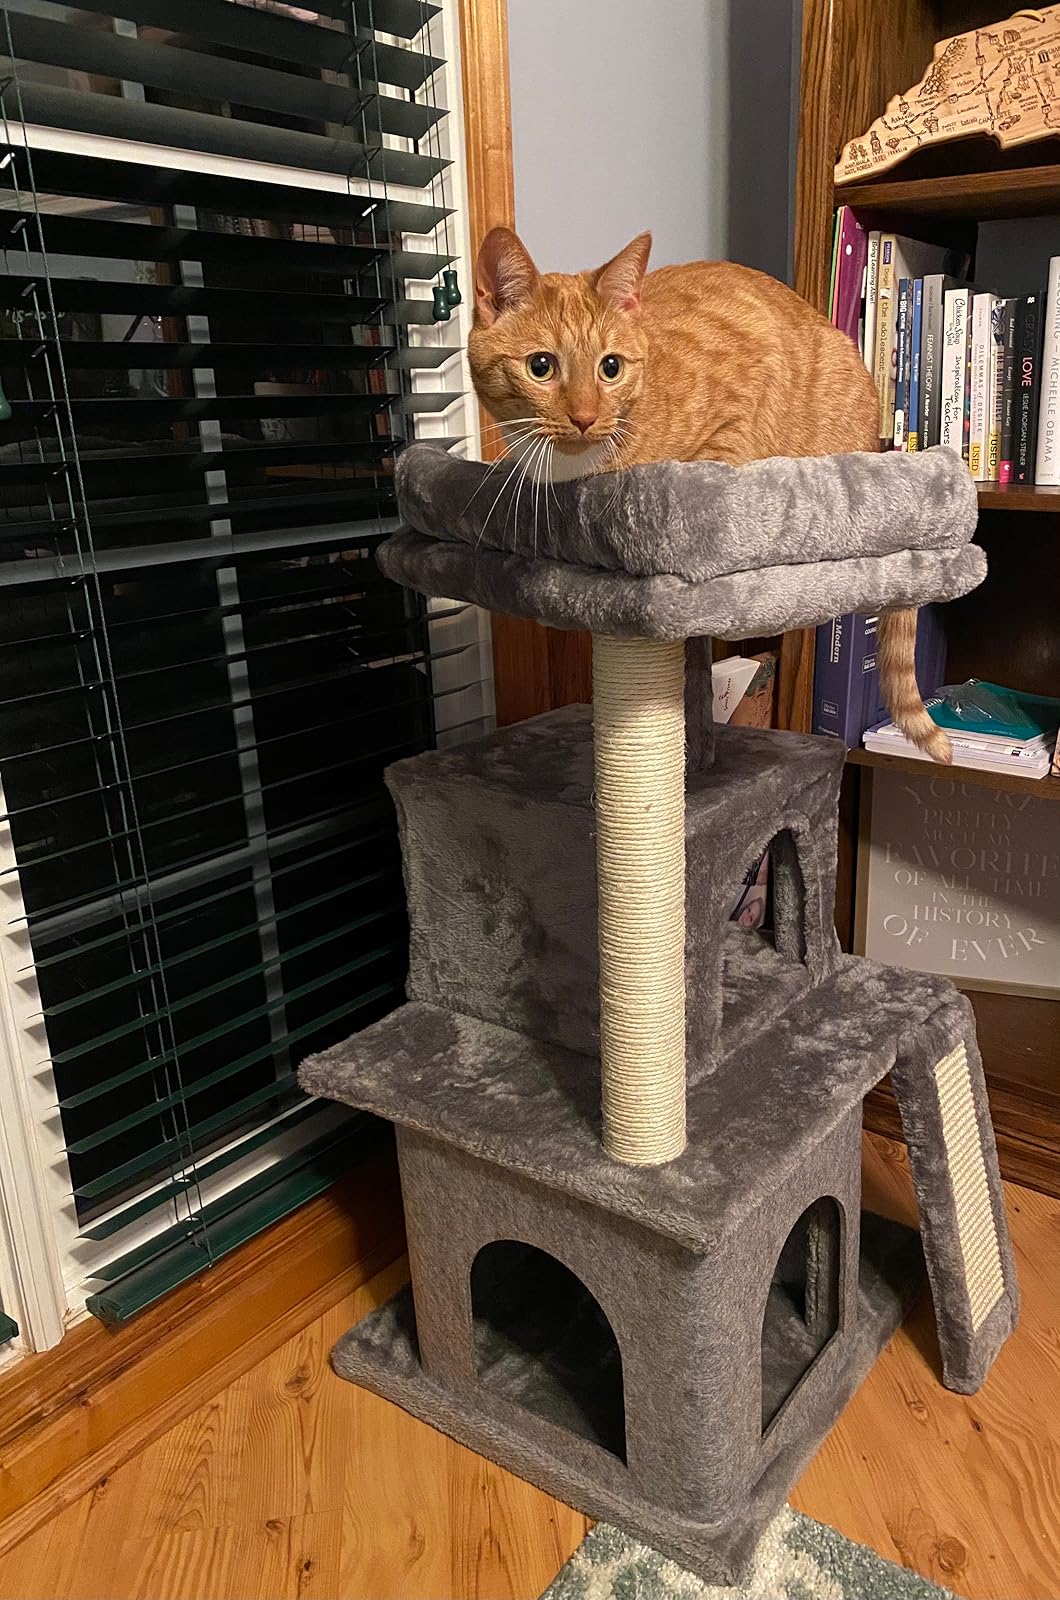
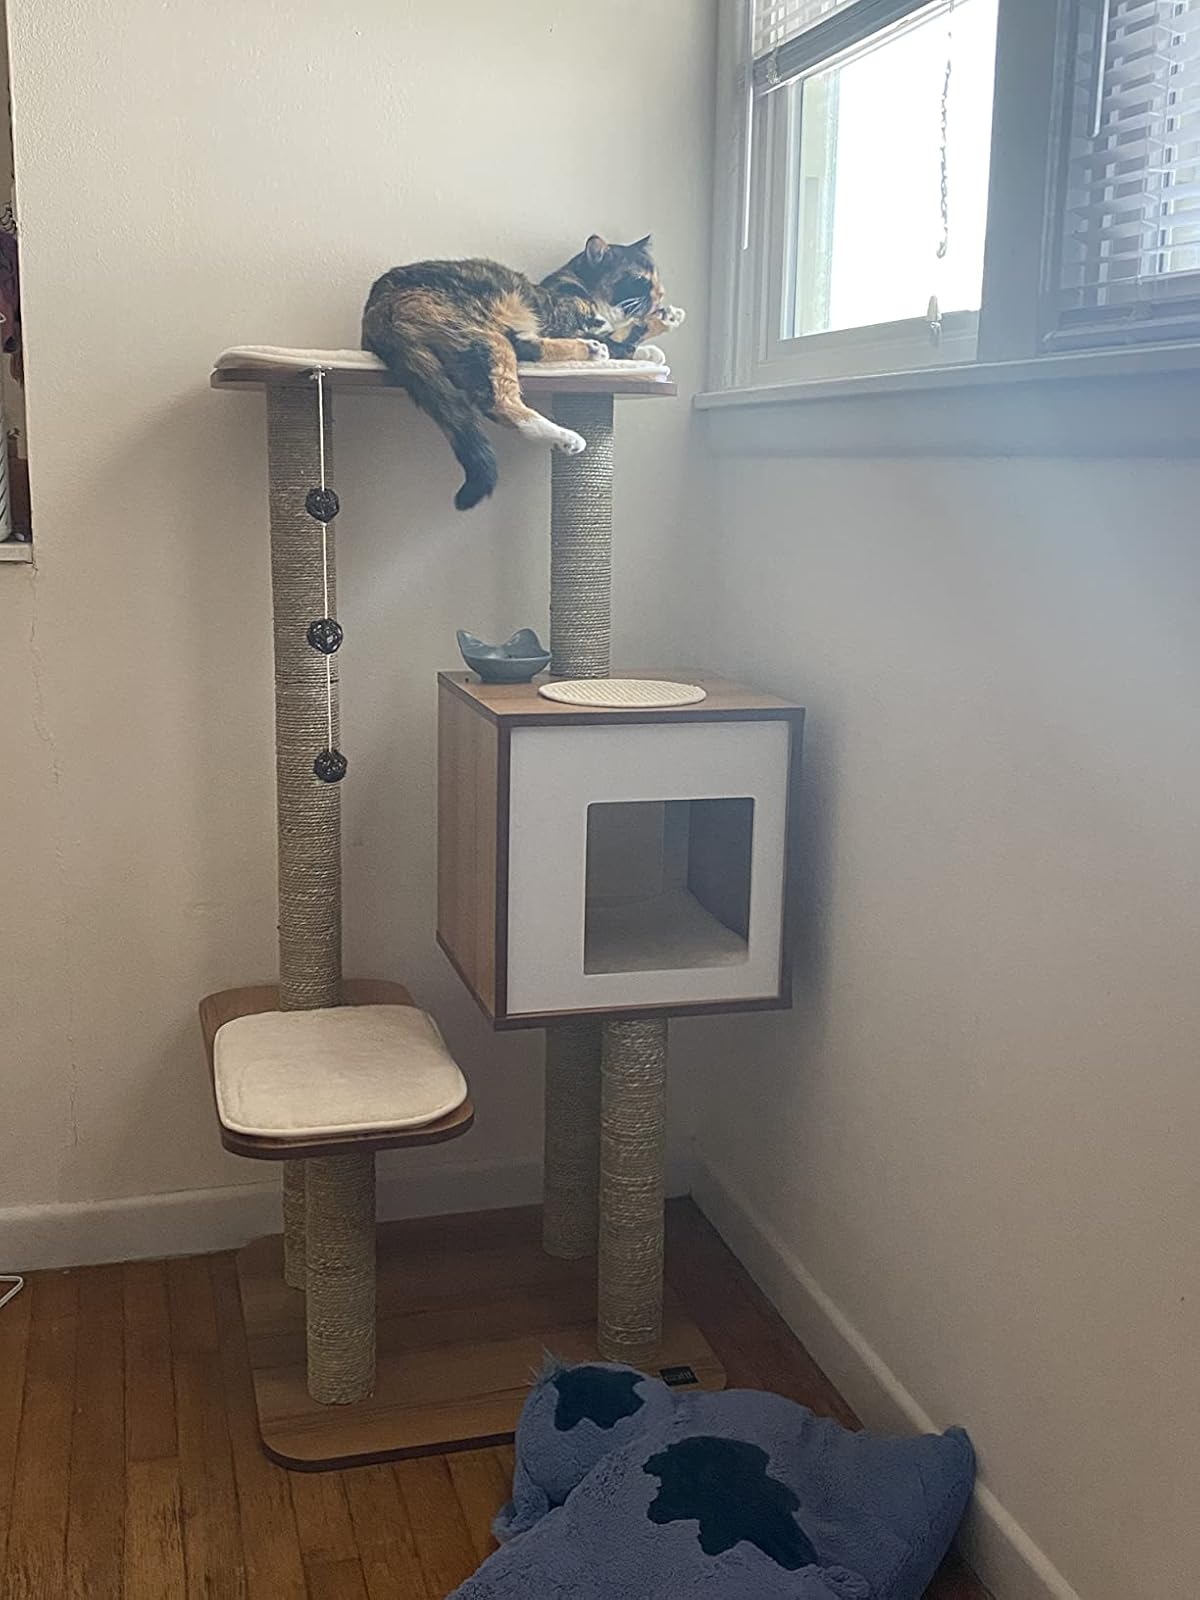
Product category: items_cat tree
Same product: no